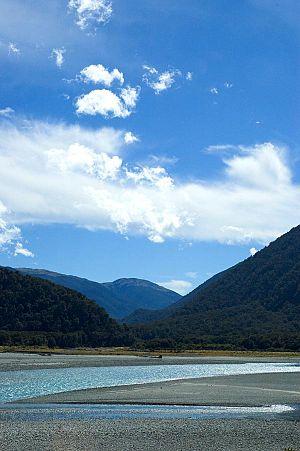
Le fleuve Haast est un cours d'eau qui a son extrémité sur la West Coast dans l'Île du Sud de Nouvelle-Zélande.